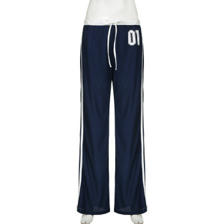
Label: Model